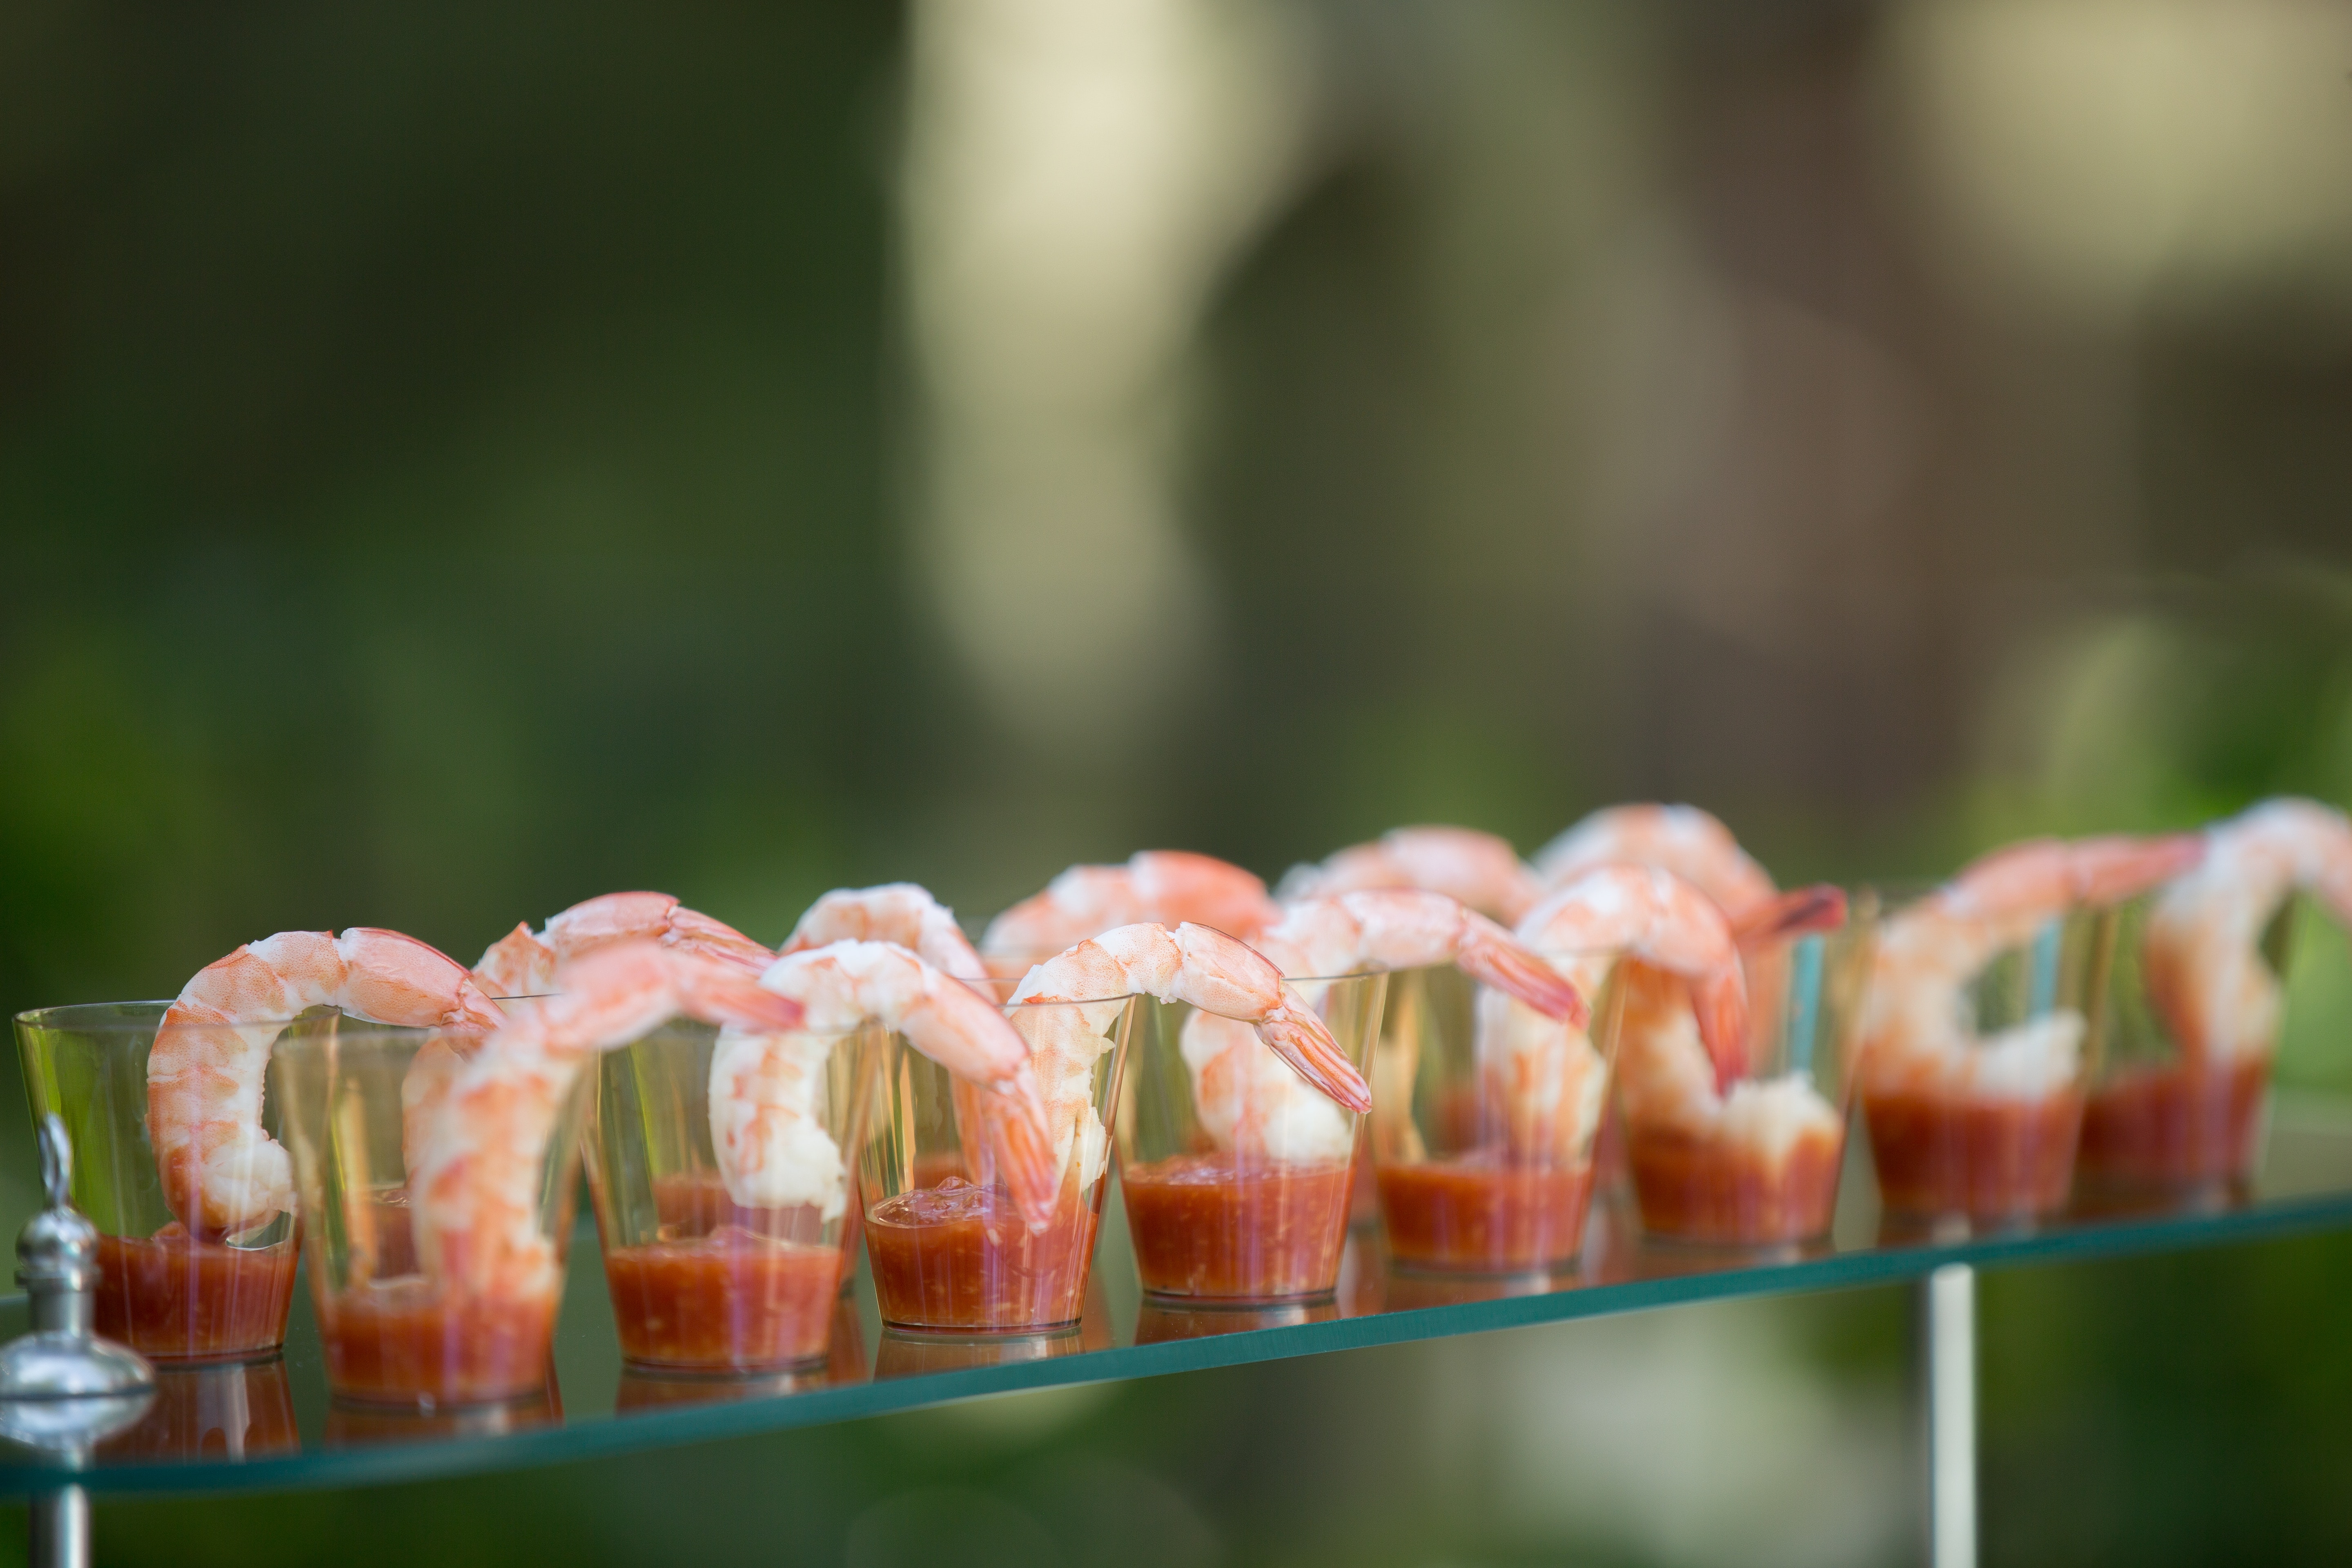
blur, close up, delicious, dish, eat, epicure, focus, food, healthy, refreshment, restaurant, sea life, seafood, shrimps, tasty, yummy